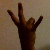
The image shows a hand gesture representing the number 7 in Indian Sign Language.